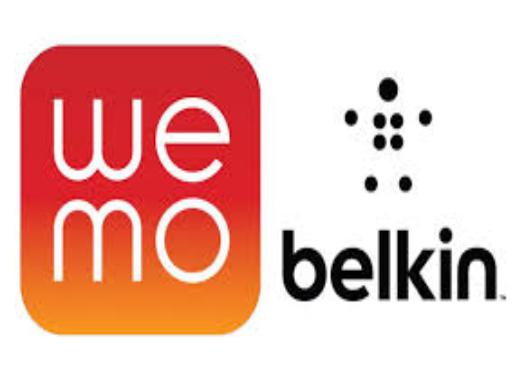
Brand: BELKIN-2
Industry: Electronic